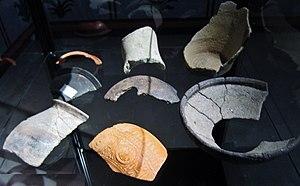
Débris de céramiques trouvés au temple romain de Trégouzel en Douarnenez (1er ou 2e siècle après J.-C., Collection du Service Archéologique Bretagne, exposition L'empreinte de Rome, musée de Douarnenez).
Le temple de Trégouzel, dit aussi de Trogouzel, est un fanum dont les ruines sont mises au jour au XIXᵉ siècle sur l'actuel site archéologique de Trégouzel, situé dans les environs de Ploaré à Douarnenez, en Bretagne, France.